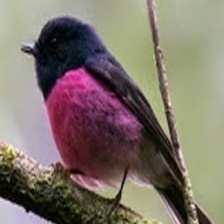
Species: PINK ROBIN
Scientific name: PETROICA RODINOGASTER
ImageNet parent category: robin